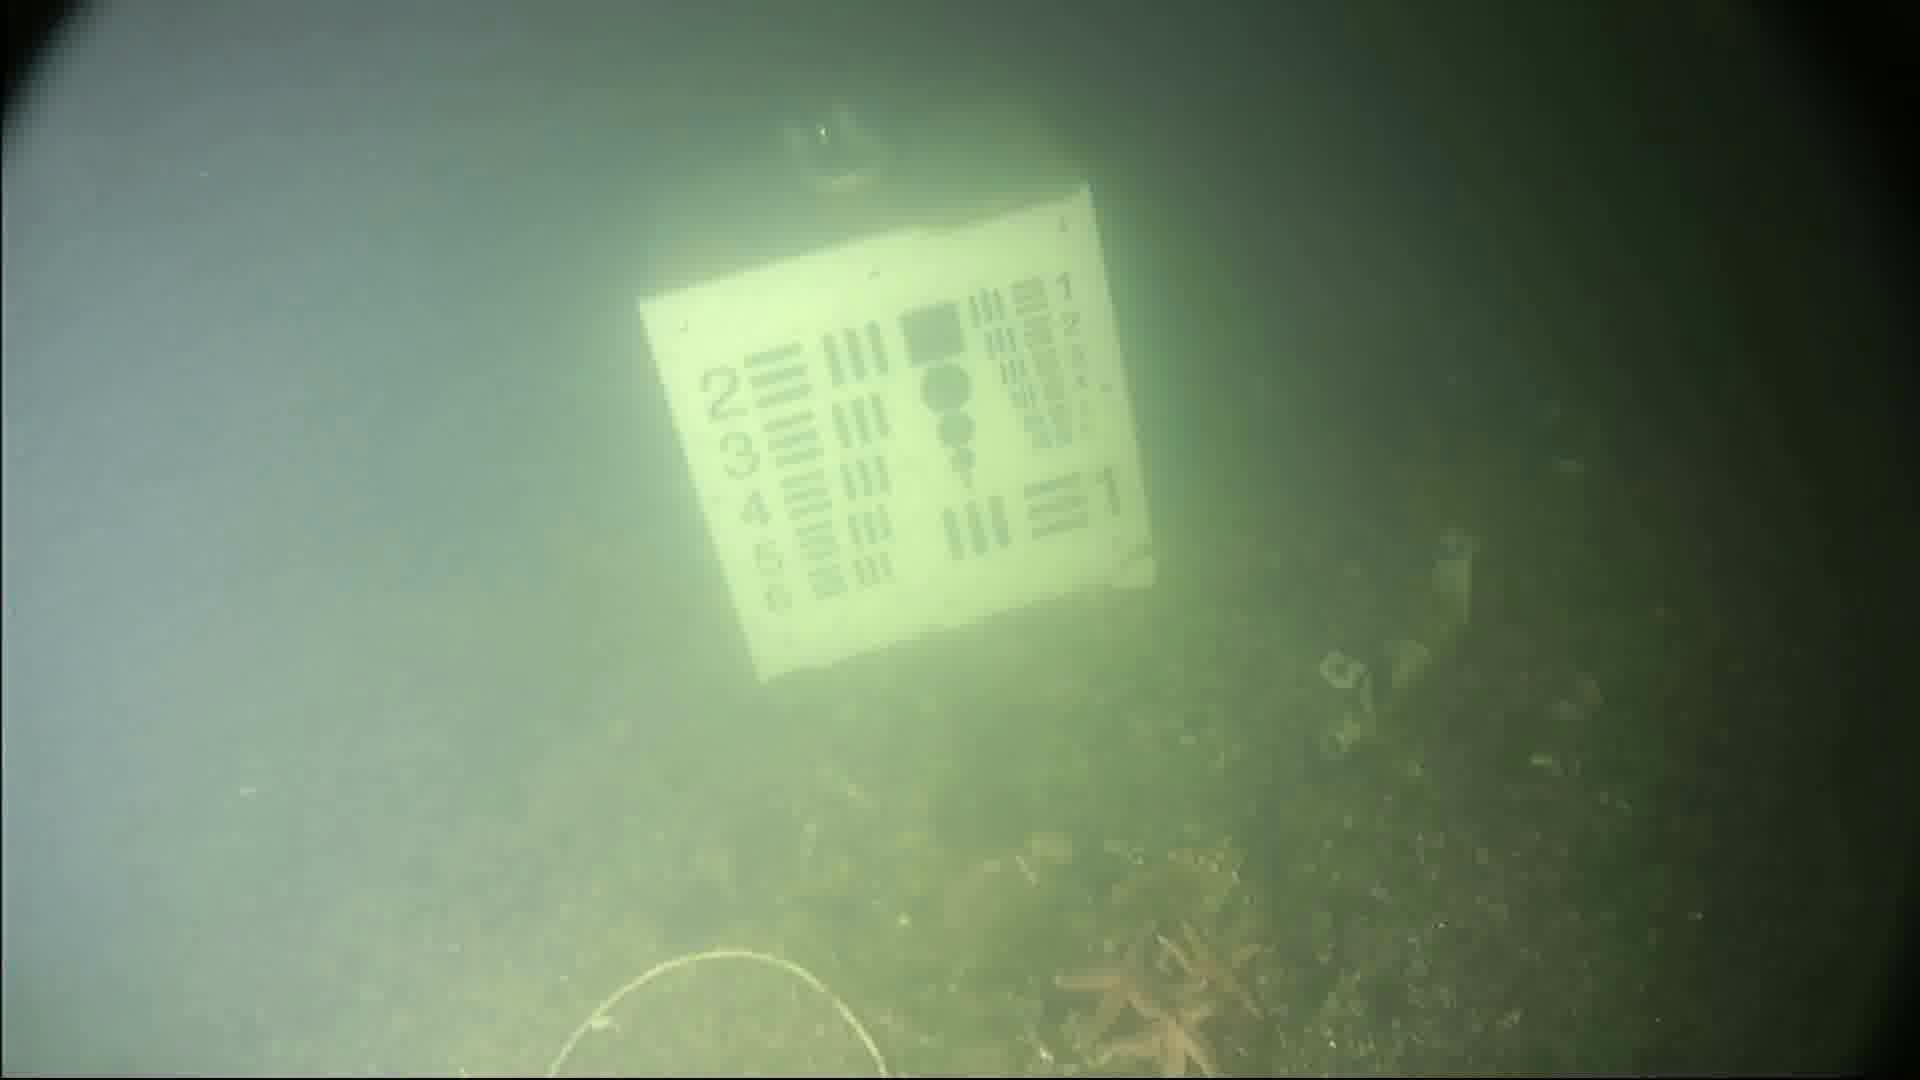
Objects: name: starfish
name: crab